Constans Pontin

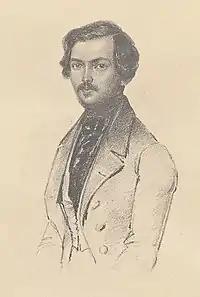
Constans Pontin by Röhl 1842

Pontin graduated from the Uppsala University in 1837 and shortly afterwards published his translation of Alexis de Tocqueville's "Democracy in America". After getting his law degree, he published "Förr och nu i Vadstena" (1846) and "Äreminne öfver E. Dahlberg" (1847). These were followed by the novel "Lydia" (1847), the novella "Hög och låg" (1850), and the play "Agda" (1850).